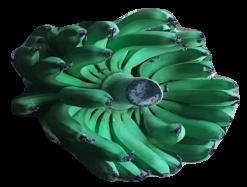
Variety: pachbale
Grade: grade1